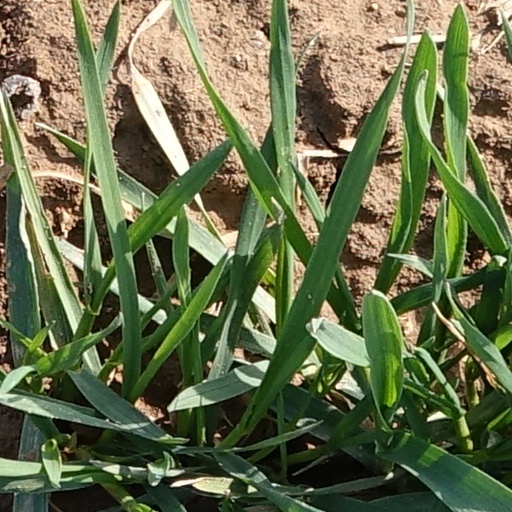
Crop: wheat